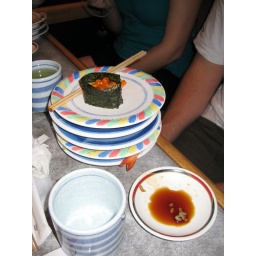
Simon's plates at the sushi boat restaurant in Kyoto